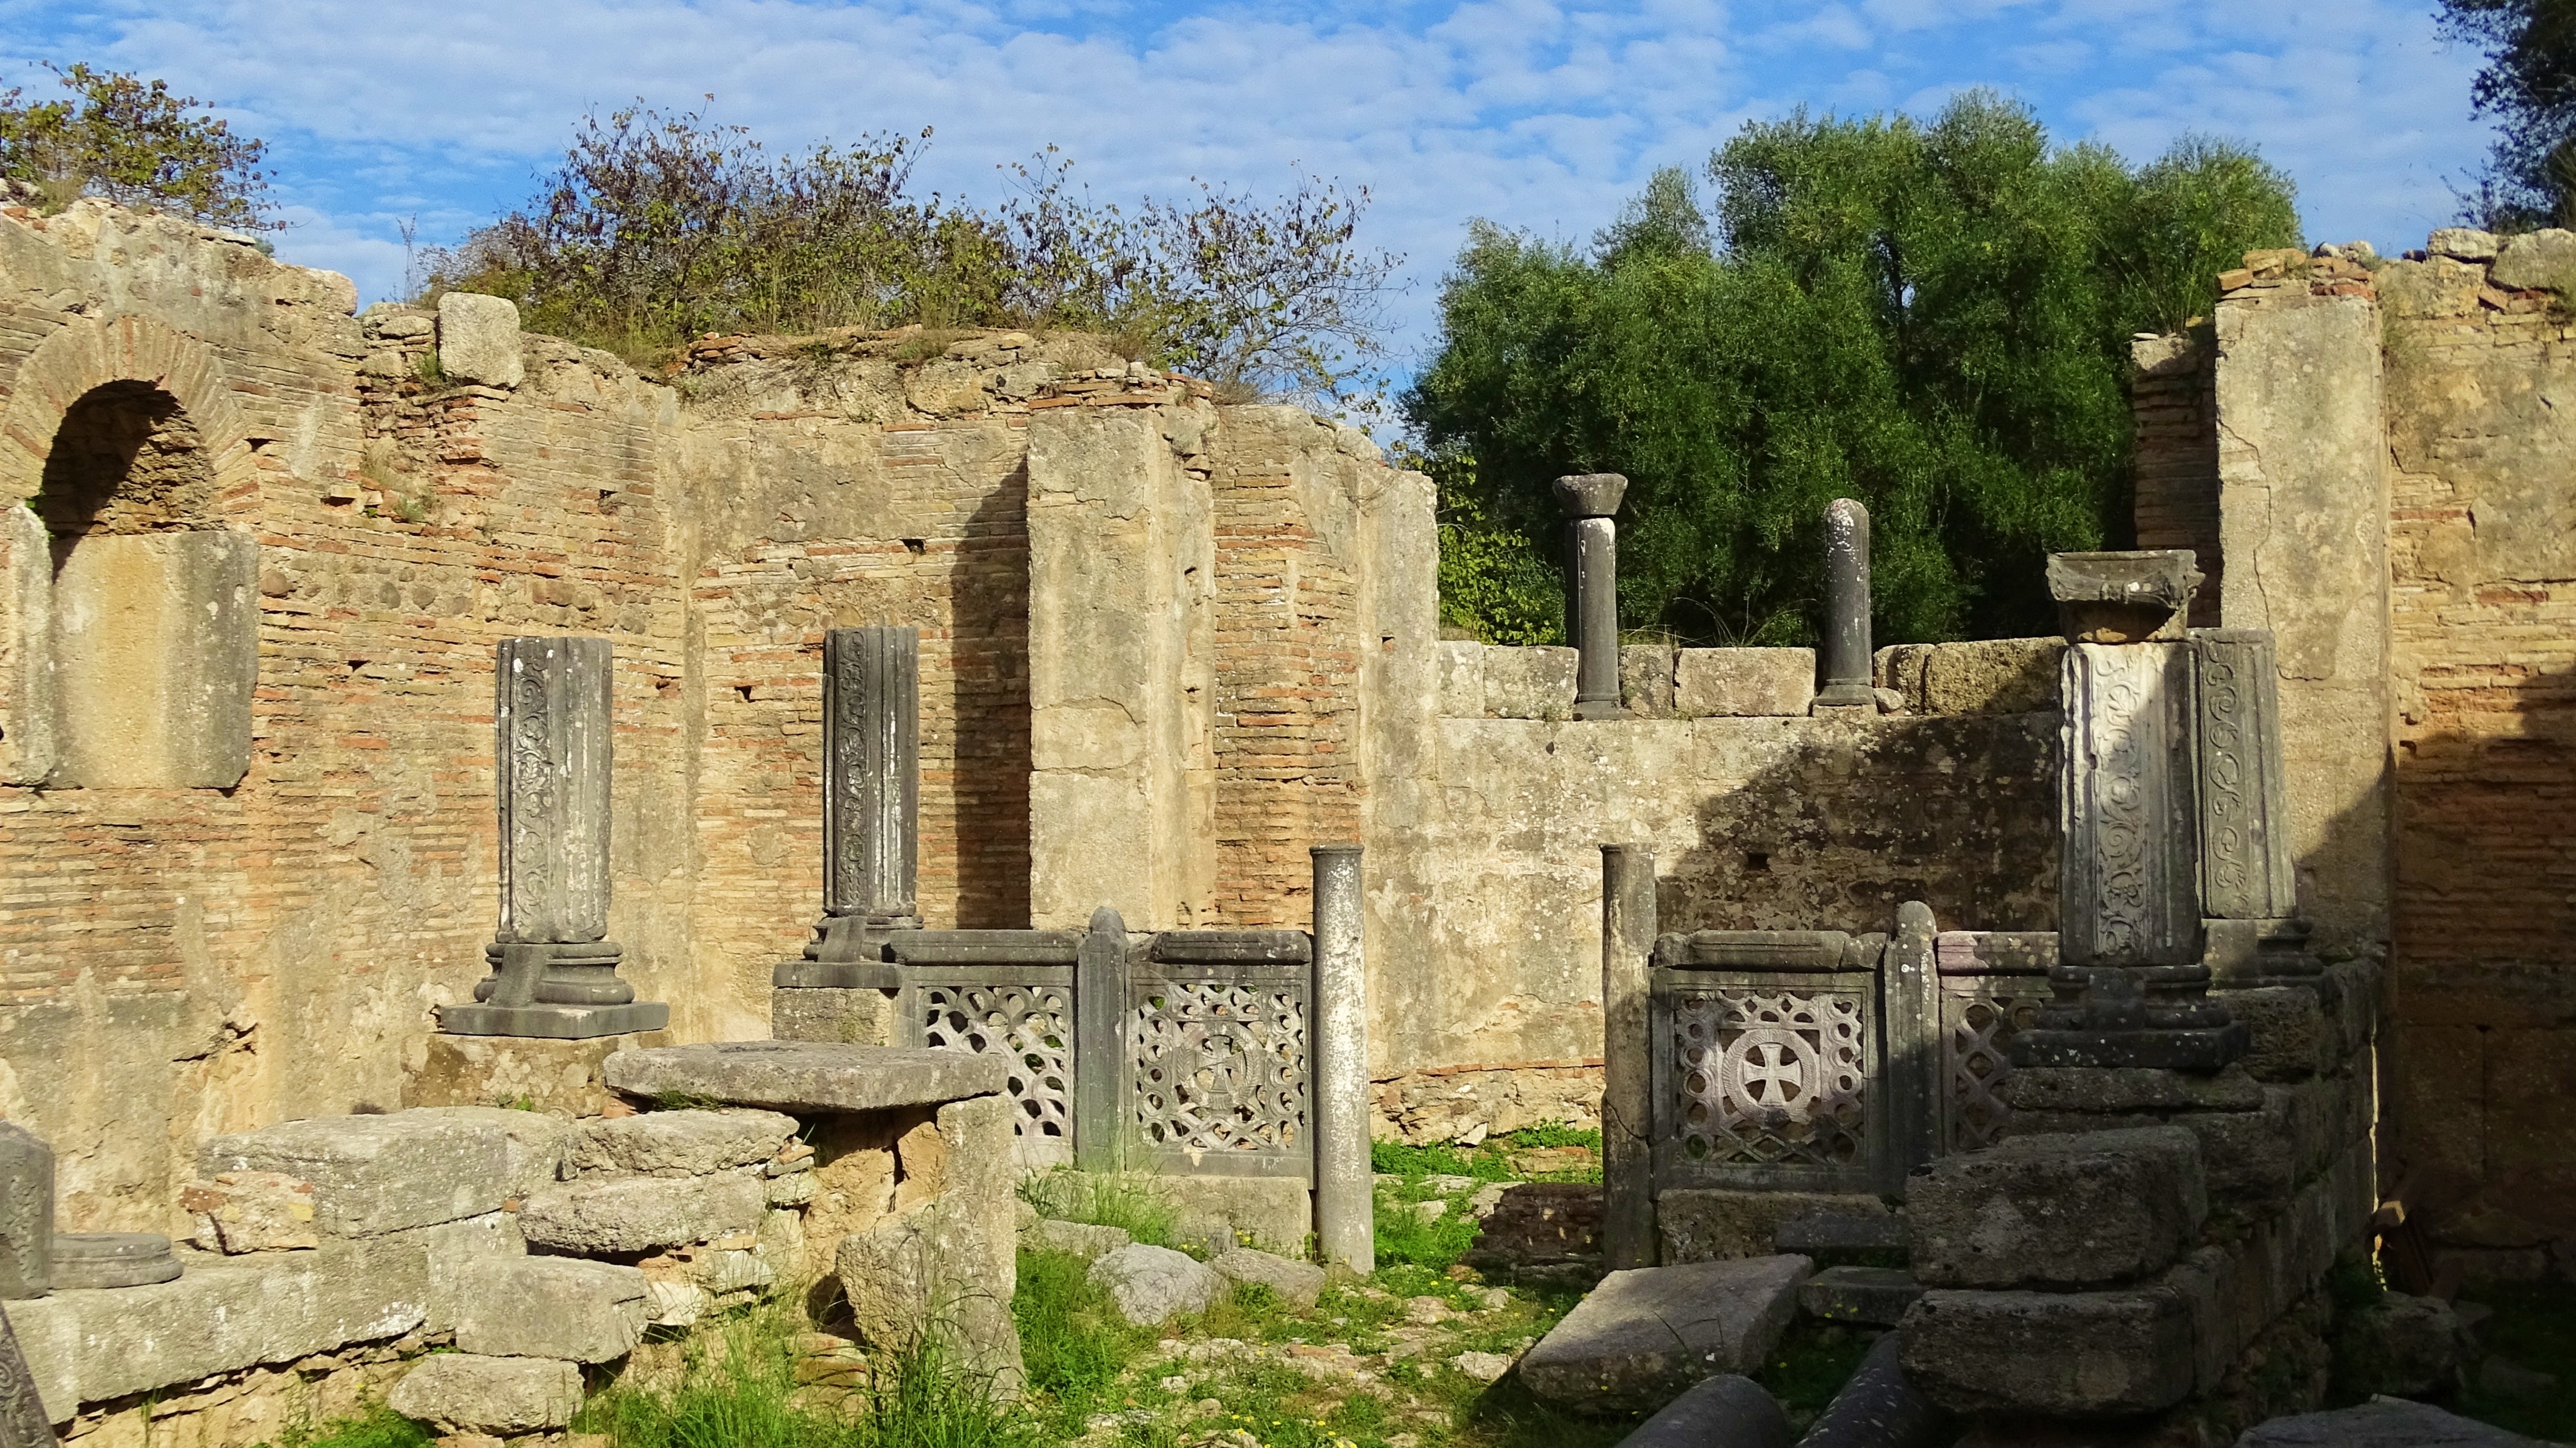
sport, building, wall, village, fortification, place of worship, ruins, monastery, greece, history, middle ages, olympia, ancient rome, archaeological site, olympic games, historic site, ancient history, playing venues, olympia ruins, ancient roman architecture